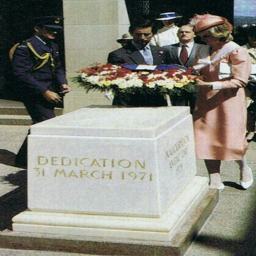
noble people lay a wreath